USS Frank E. Evans

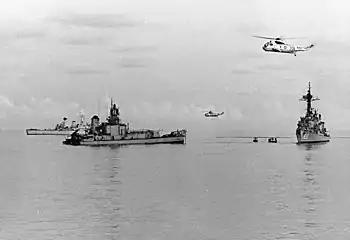
USS "Frank E. Evans" post-collision

While riding out Typhoon Pamela in the Taiwan Strait in early November 1954, "Frank E. Evans" responded to an SOS by the Military Sea Transportation Service cargo ship , which had lost steering control near the center of the storm. "Frank E. Evans" had escaped to the edge of the typhoon, but turned back into the storm, racing for five hours toward "Muskingum" to render assistance and taking damage in the process. In the end, "Muskingum" was able to regain control before "Frank E. Evans" arrived, but the incident was widely publicized in newspaper syndication because Pulitzer Prize-winning correspondent Homer Bigart was reporting from aboard "Frank E. Evans" at the time.